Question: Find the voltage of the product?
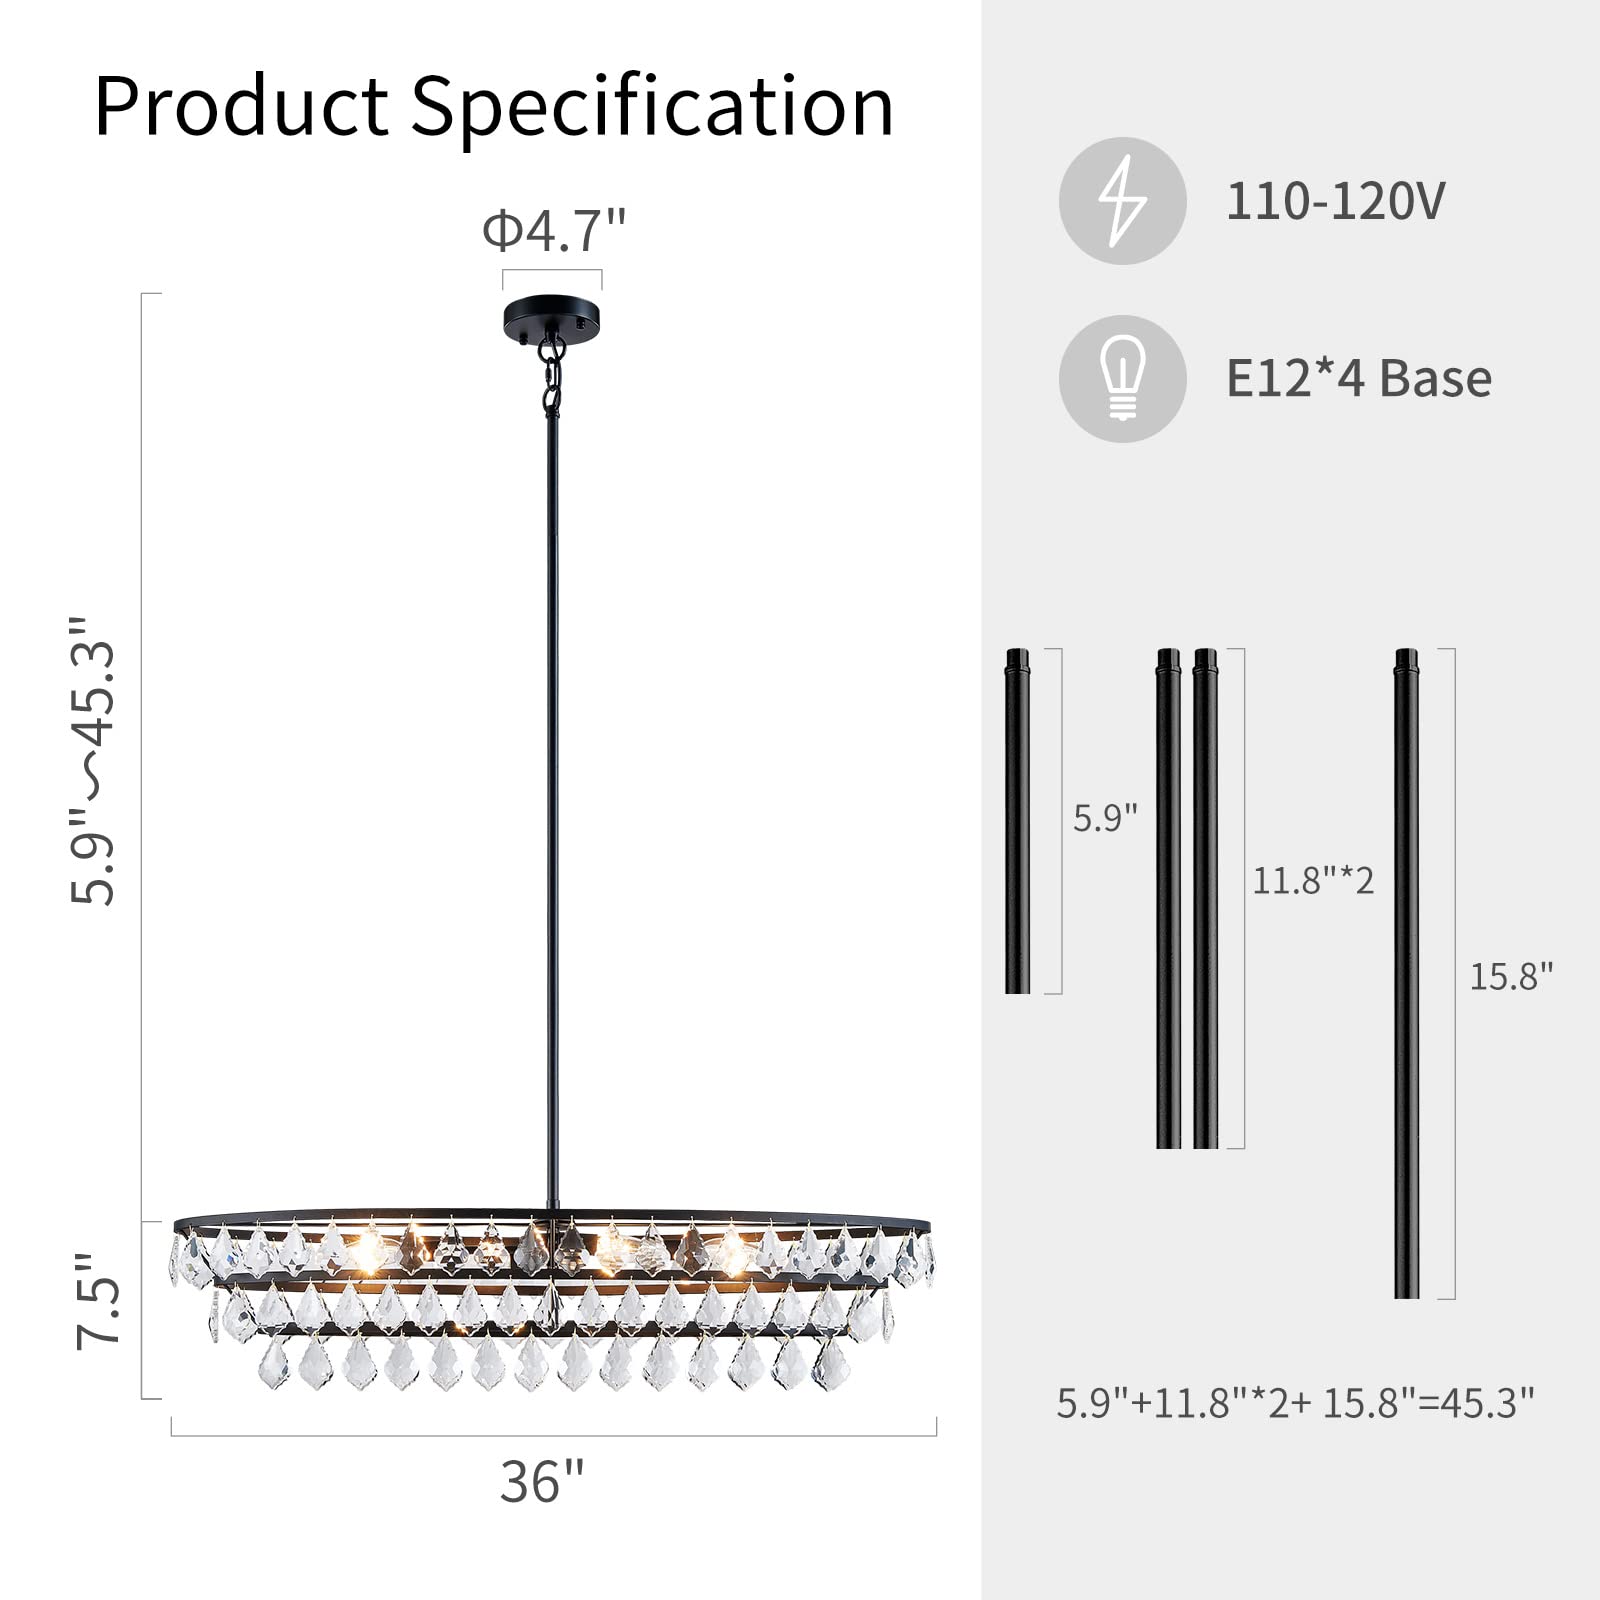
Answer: [110.0, 120.0] volt